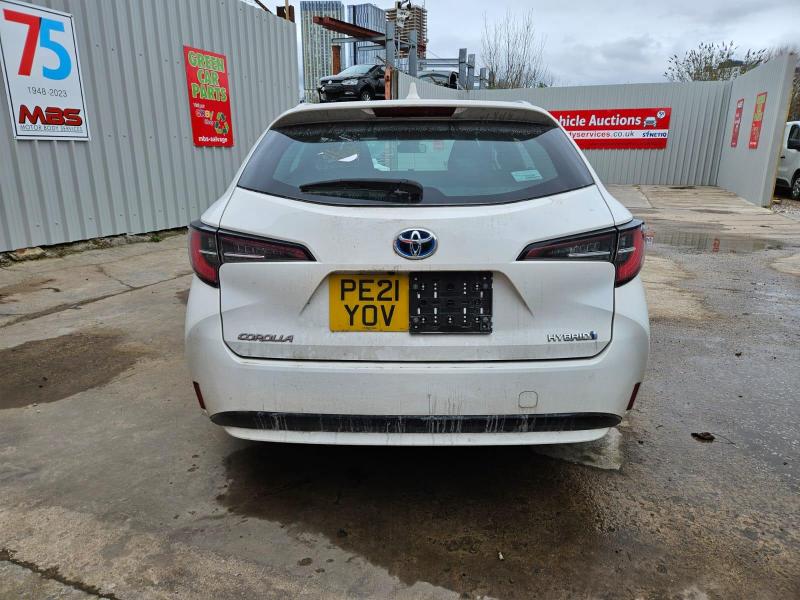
Aucun dommage détecté.
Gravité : aucun